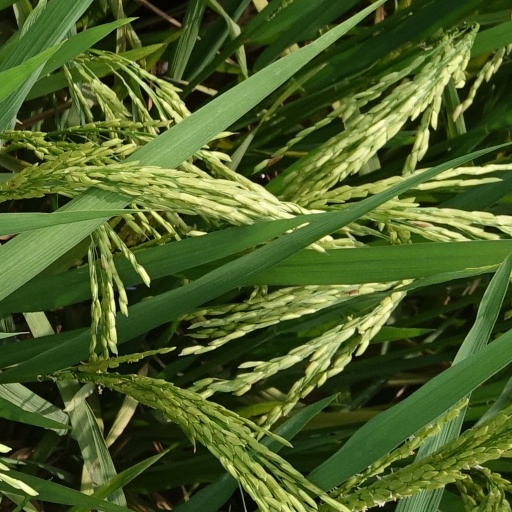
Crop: rice